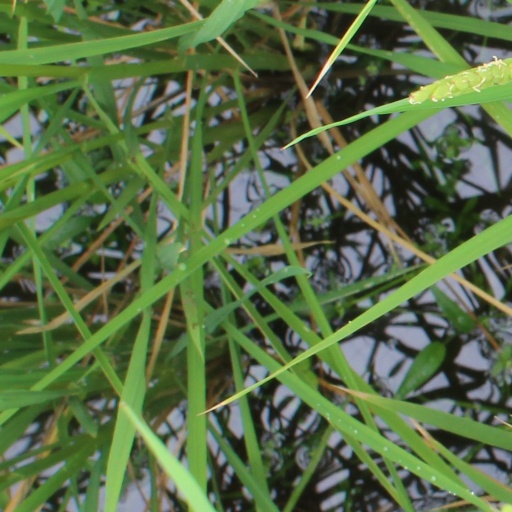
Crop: rice